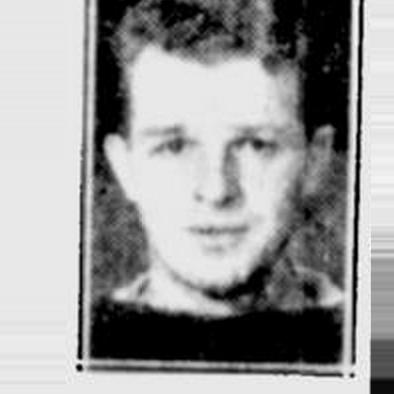
Age: 30